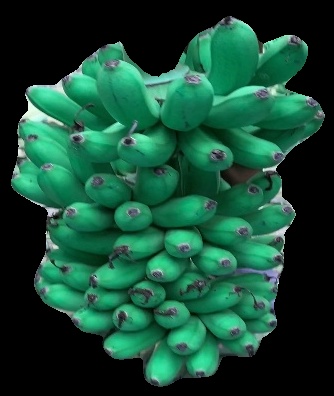
Variety: rasbale
Grade: grade1